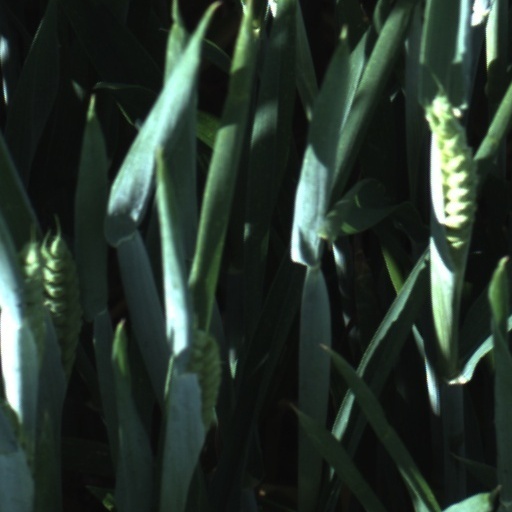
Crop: wheat